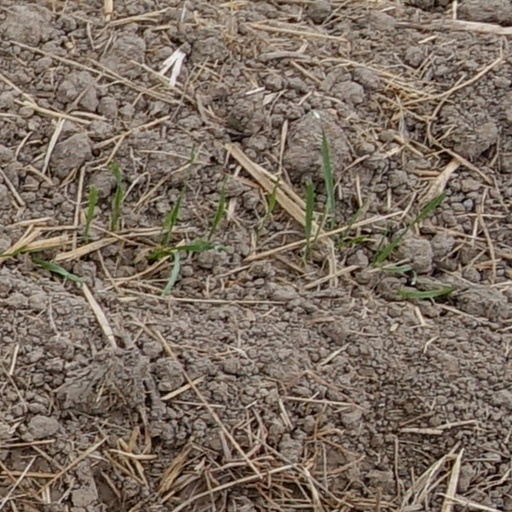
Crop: wheat